4-6-4

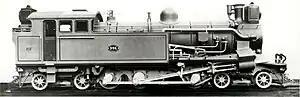
CSAR rack tank

Eight Class F tank locomotives were placed in service on the Central South African Railways (CSAR) in 1904, designed by CSAR Chief Locomotive Superintendent P.A. Hyde and built by Vulcan Foundry. It had a bar frame, Stephenson valve gear and used saturated steam, and was acquired for the suburban services between Springs and Randfontein. The double red lining on their black livery and polished copper-capped chimneys, brass domes and boiler bands earned them the nickname "Chocolate Boxes". These locomotives retained their Class F classification on the SAR.